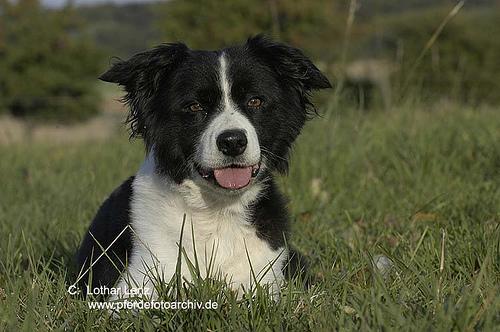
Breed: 2594-n000109-Border_collie